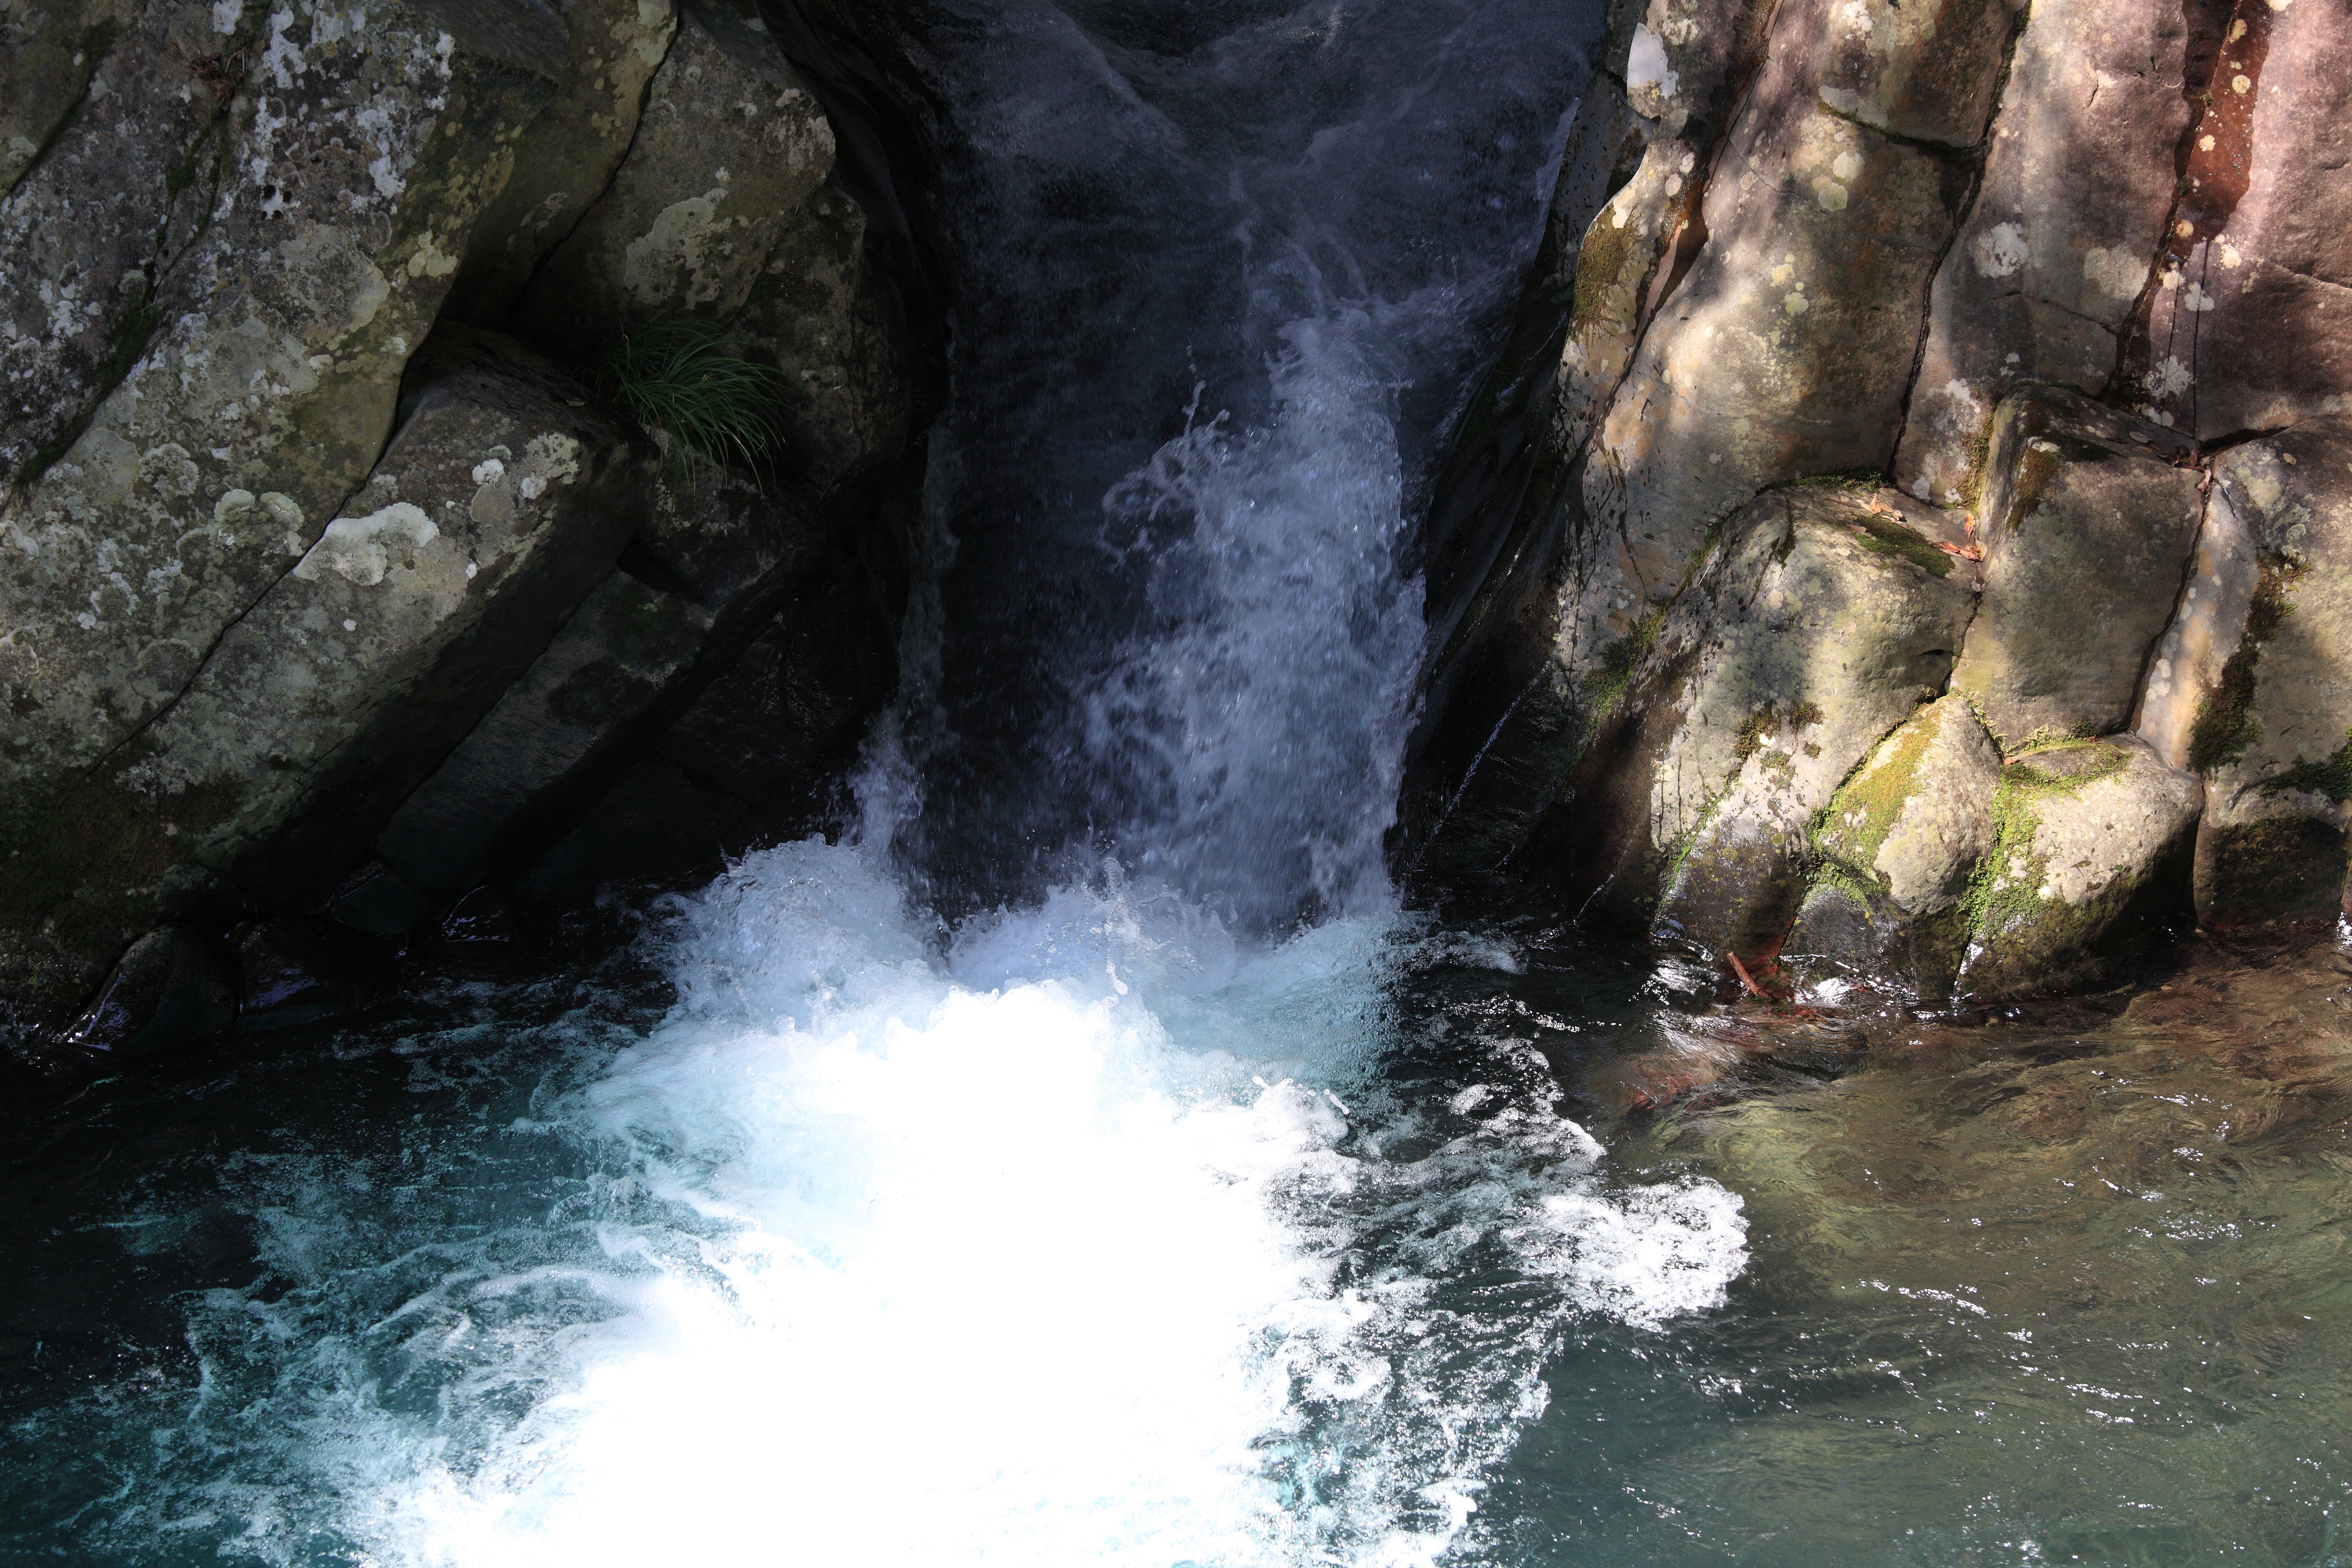
water, waterfall, adventure, river, formation, stream, high, rapid, peninsula, canyon, 5d, hires, markii, water feature, hi, res, resolution, izu, kawazu, kawadu, wadi, canyoning